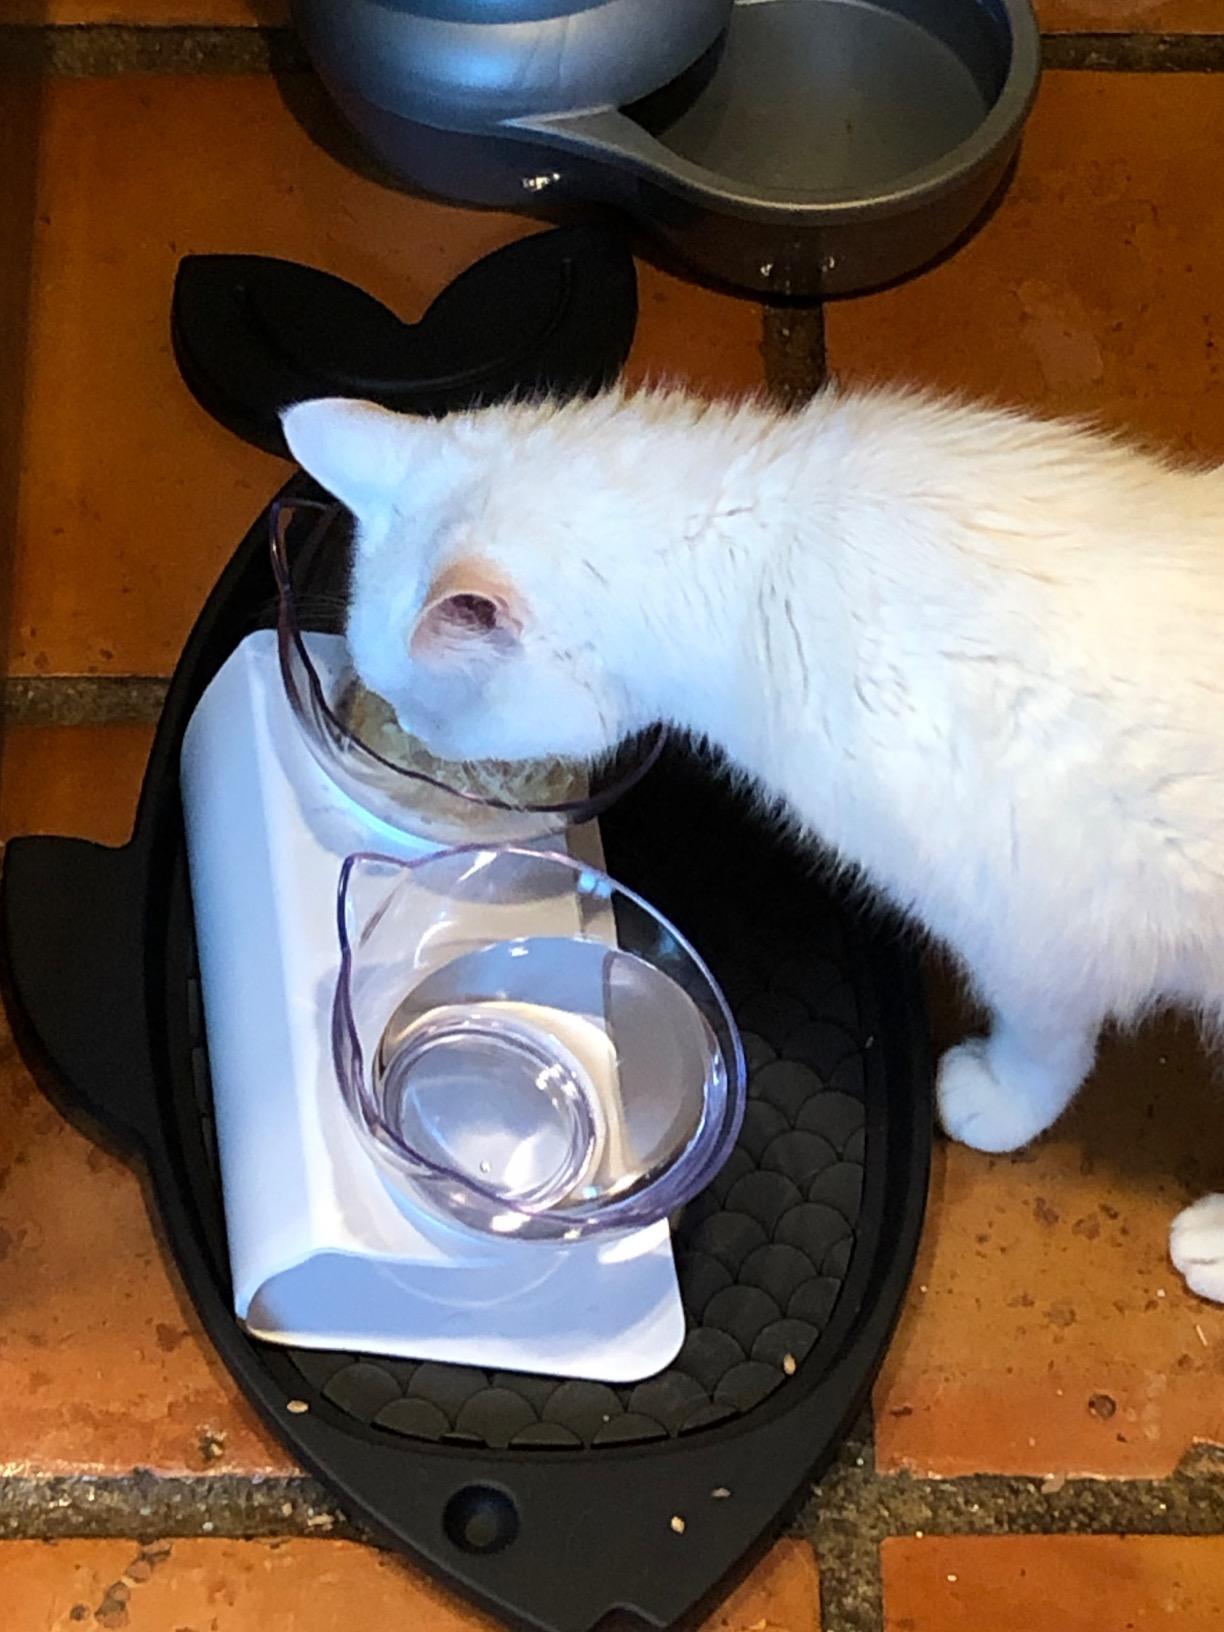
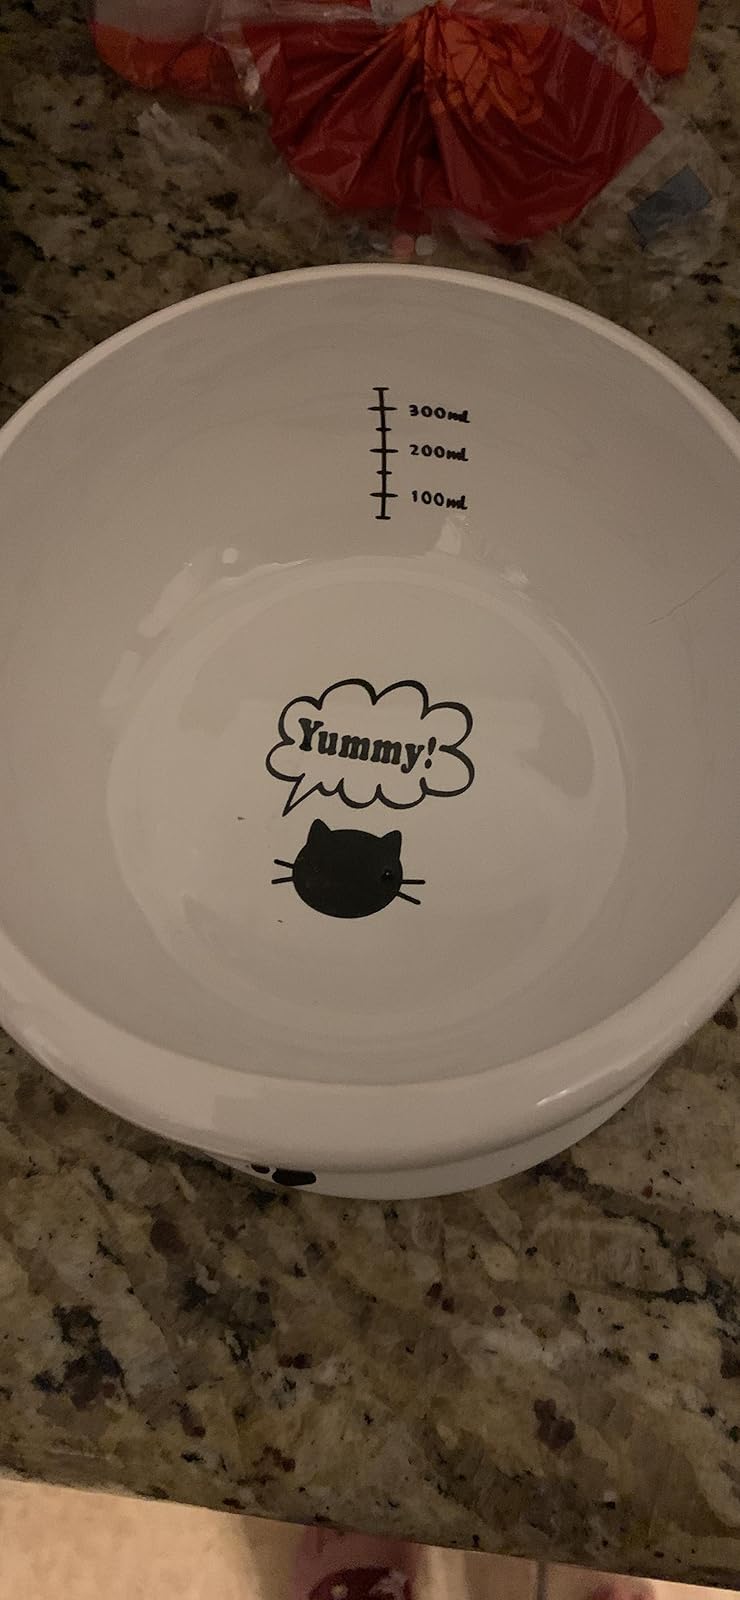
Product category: items_bowl
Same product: no